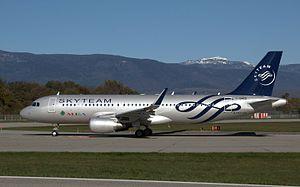
Middle East Airlines - Air Liban plus communément appelé Middle East Airlines est la compagnie aérienne porte drapeau du Liban. Son siège est à Beyrouth, près de l'Aéroport international de Beyrouth. La compagnie est membre de l'alliance aérienne Skyteam depuis 2012 et fait partie de l'Association internationale du transport aérien et de l'Arab Air Carriers Organization.